Secrets of a Successful Marriage

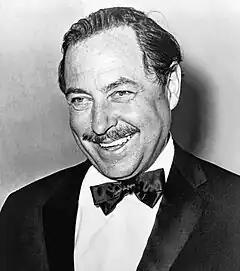
In a reference to Tennessee Williams's most famous plays, Smithers is shown in a flashback to have split up with his wife because he devoted too much time to his boss Mr. Burns, causing his sexual orientation to come into question.

It was revealed in a flashback in the episode that Smithers was briefly married to a woman, but the two split up when he devoted too much time to his boss Mr. Burns. Smithers's relationship with Mr. Burns has long been a running joke on "The Simpsons". His sexual orientation has often come into question, with some fans claiming he is a "Burns-sexual" and only attracted to his boss, while others maintain that he is, without a doubt, gay. Matthew Henry wrote in the book "Leaving Springfield" that this episode is "perhaps the best" example of an attempt to portray an actual gay lifestyle on the show. Henry added that the flashback is a "wonderfully rendered parody of scenes from two of Tennessee Williams's most famous plays, "Cat on a Hot Tin Roof" and "A Streetcar Named Desire". To fully appreciate it, one must know something of not only the two plays cited but also of Williams himself, of his own struggles with both heterosexual and homosexual desires and the way in which these struggles were incorporated into his art. The creators of "The Simpsons" offer what I think is a perfect parallel for the relationship between Smithers and Mr. Burns by combining Williams's two most notable male characters and their defining characteristics: the suppressed homosexual desire of Brick and desperate dependence of Stanley."